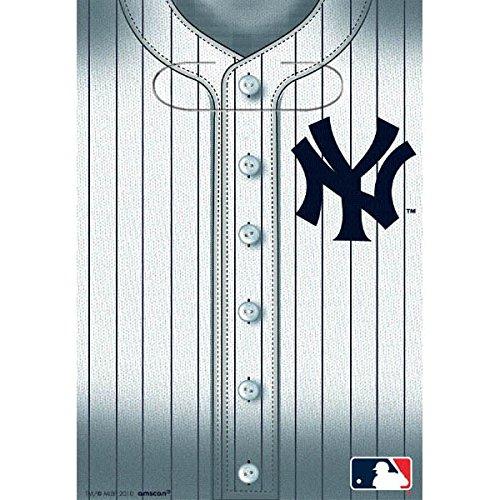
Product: "New York Yankees Major League Baseball Collection" Loot Bags, Party Favor
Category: Toys & Games | Party Supplies | Party Favors
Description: Matches our other items in the "new York Yankees major League baseball" Collection.
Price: $5.23
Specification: ProductDimensions:7.3x6.6x0.3inches|ItemWeight:1.28ounces|ShippingWeight:1.28ounces(Viewshippingratesandpolicies)|DomesticShipping:ItemcanbeshippedwithinU.S.|InternationalShipping:ThisitemcanbeshippedtoselectcountriesoutsideoftheU.S.LearnMore|ASIN:B00BU2GELQ|Itemmodelnumber:379374|Manufacturerrecommendedage:4-12years